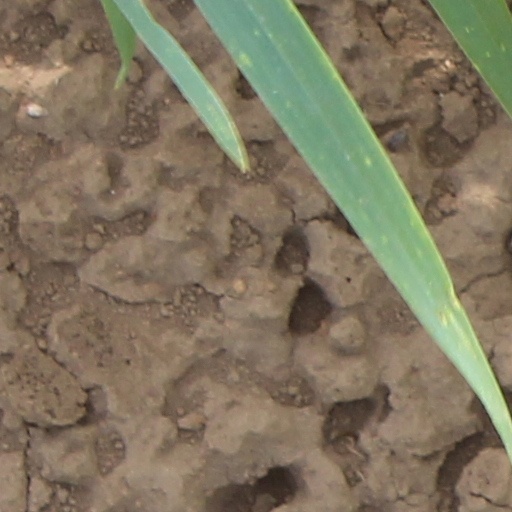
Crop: wheat